Railroad chapel car

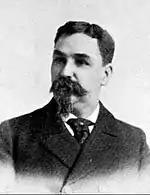
Boston Smith, a key person in Baptist chapel car work.

The car, measuring 60 feet in length, had two sections, one for worship services, complete with an organ, and the other for living quarters and an office for Walker. It was ready for transport to Fargo, North Dakota, on November 13, 1890. Walker hosted a number of Chicagoans who toured the car before it made its way to North Dakota. Walker was able to travel his diocese by the local railroads' willingness to pull the chapel car without charge. He would notify locales in advance of his arrival, and the car would be pulled to a siding near the local railroad station, where he would then conduct services.